Semarang Poncol railway station

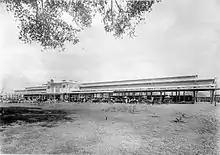
The Semarang Poncol station after its opening in 1914. Possibly

To reduce the accumulation of passengers and goods in Semarang, a large station is needed. SCS has its own station, namely Semarang SCS or Semarang-West; Likewise in Cirebon, there is the Cirebon SCS. The current Semarang SCS Station building was inaugurated on 6 August 1914 designed by architect Henri Maclaine Pont, a Dutch architect. This station is functioned to replace the existing Pendrikan Station function. Unlike Pont's first work (the SCS Tegal Office—which did not have anything special in terms of architecture), this Pont's work took part in the Paris Exposition International Forum in France, 1925. In the past, this station was separated by a rail line from Semarang Tawang Station at a distance of 2.5 km.